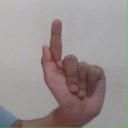
अक्षर: ळ